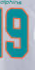
Number: 9